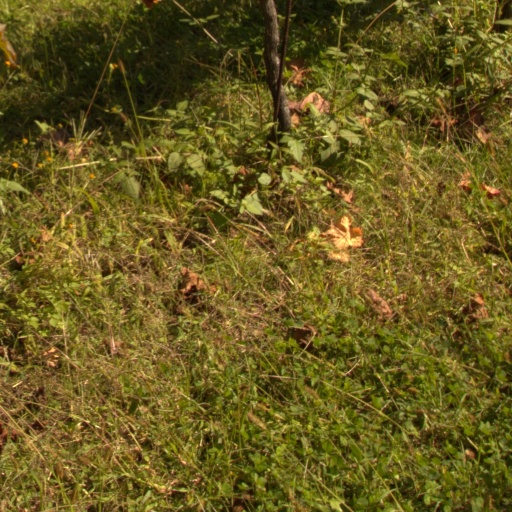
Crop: grape